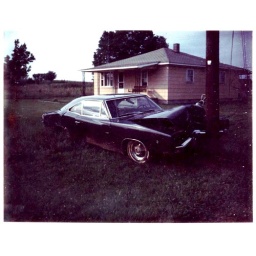
Someone hit the telephone pole in the front yard. 23/365